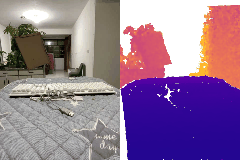
Label: keyboard